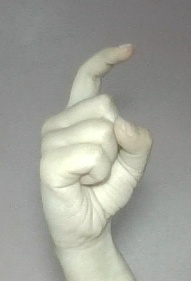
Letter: ra